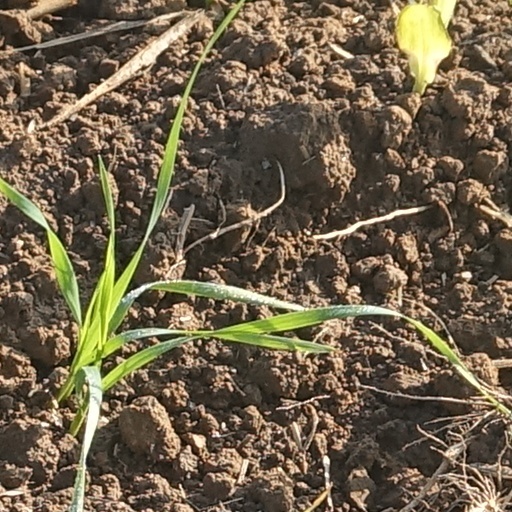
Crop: wheat